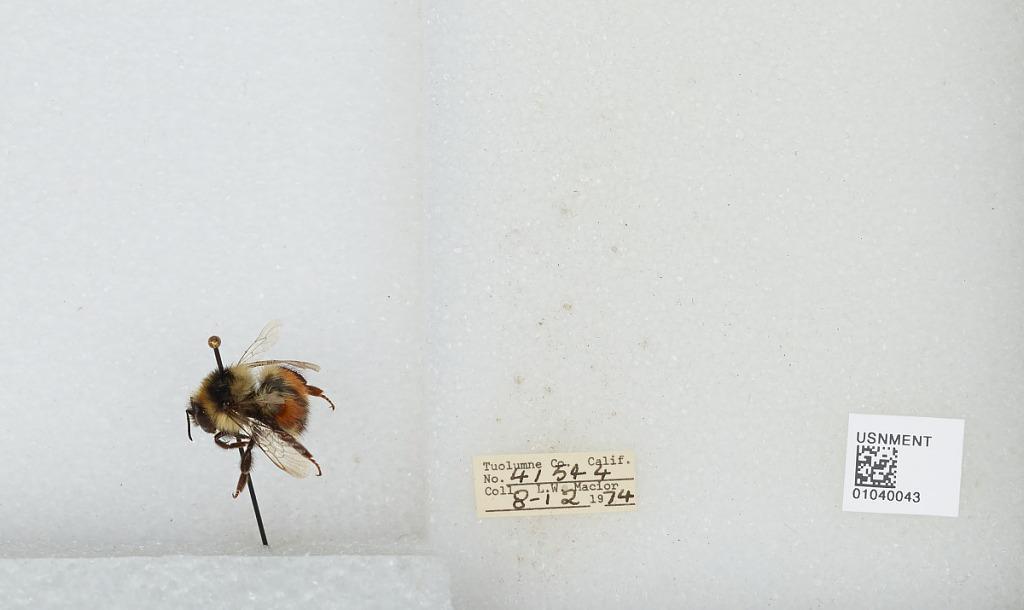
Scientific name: Bombus (Cullumanobombus) rufocinctus Cresson
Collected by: L. Macior
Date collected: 1974-8-12
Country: United States
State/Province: California
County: Tuolumne
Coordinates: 38.02, -119.93